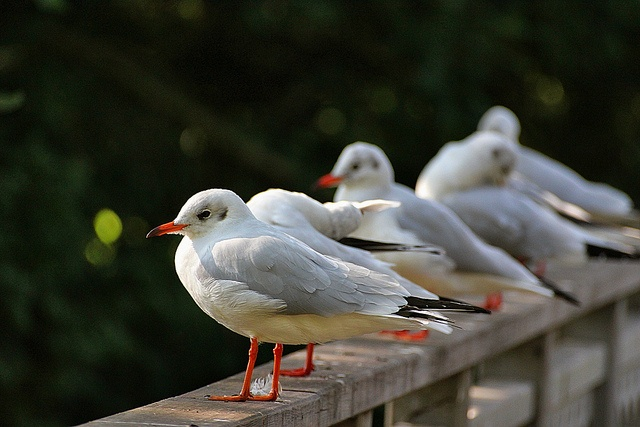
Birds are standing in a row on a wooden railing.
A group of birds that are standing on a ledge.
a line of birds standing on some kinda fence
A group of birds perched on top of a wooden rail.
Five birds with orange beaks are standing on a cement ledge.